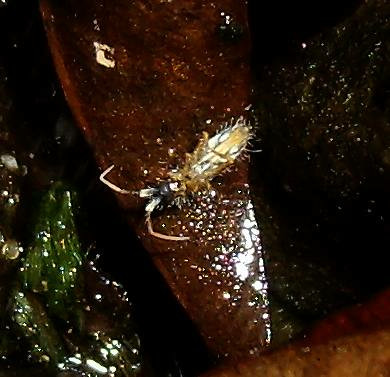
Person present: No